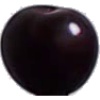
Label: Cherry Wax Black 1